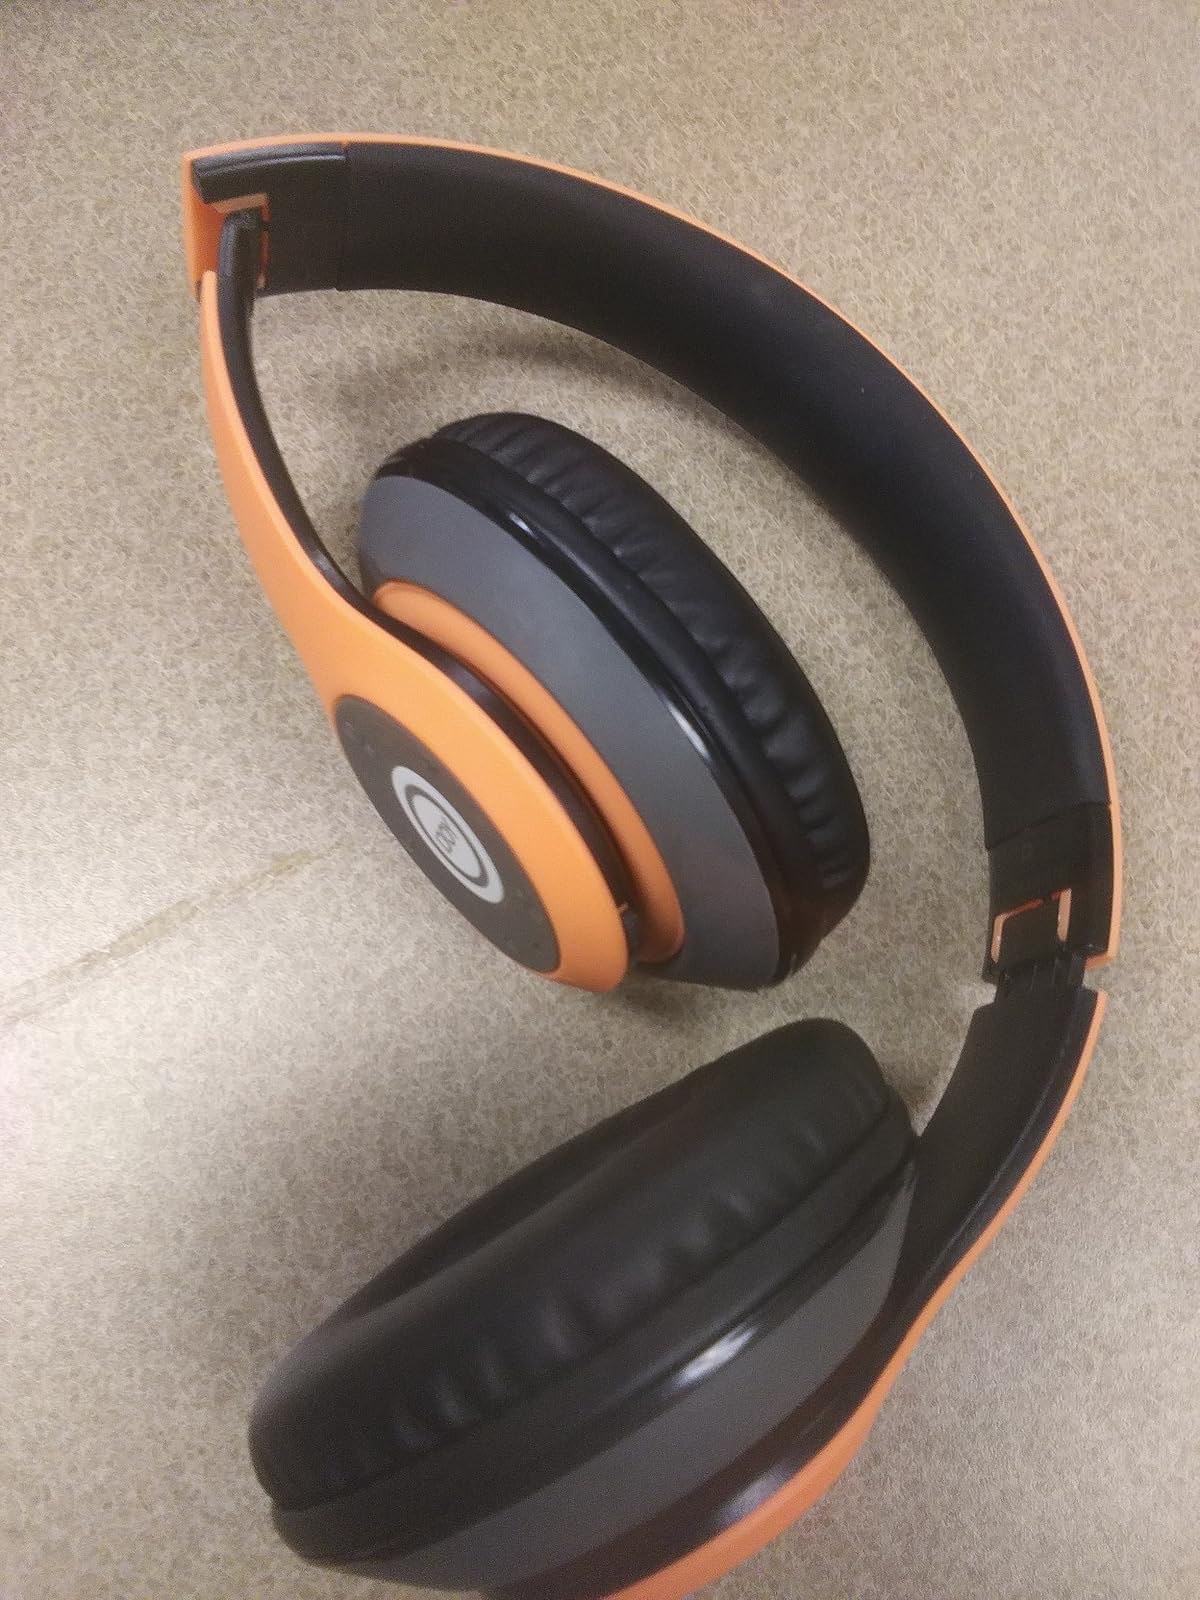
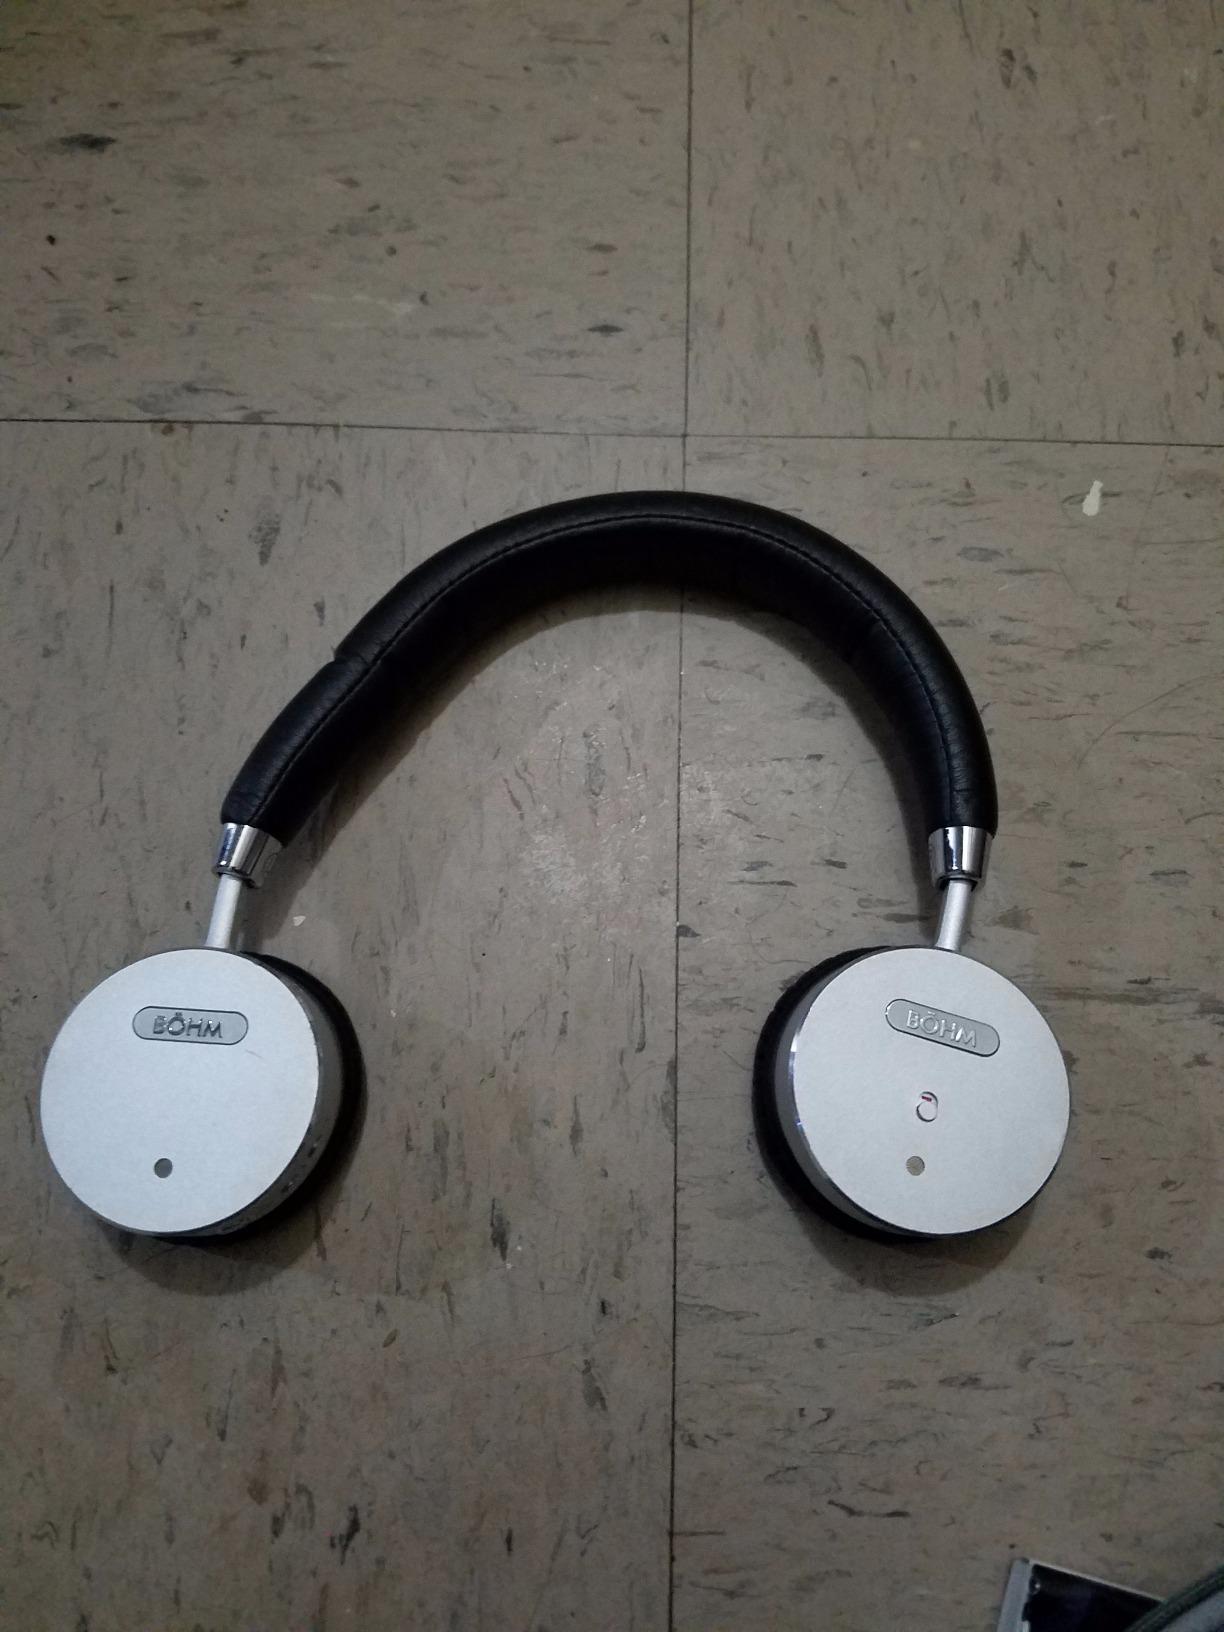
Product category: headphones
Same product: no